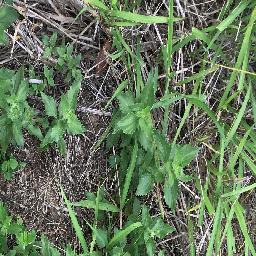
Label: siam_weed